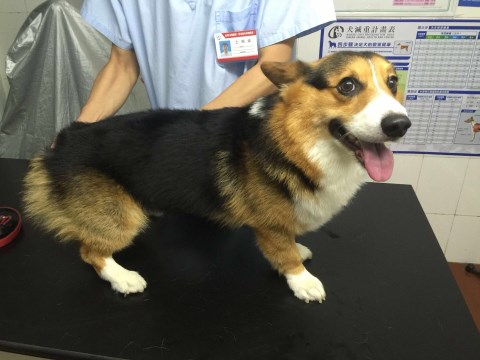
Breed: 2909-n000116-Cardigan